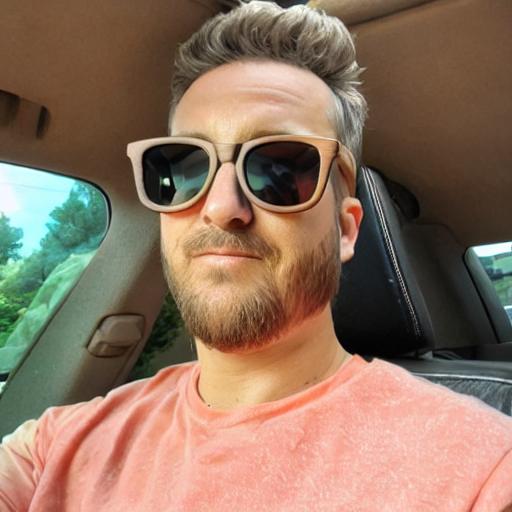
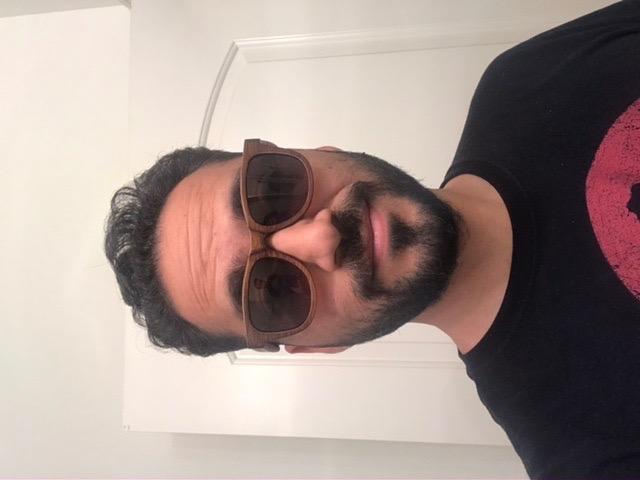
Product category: accessories_sunglasses
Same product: no